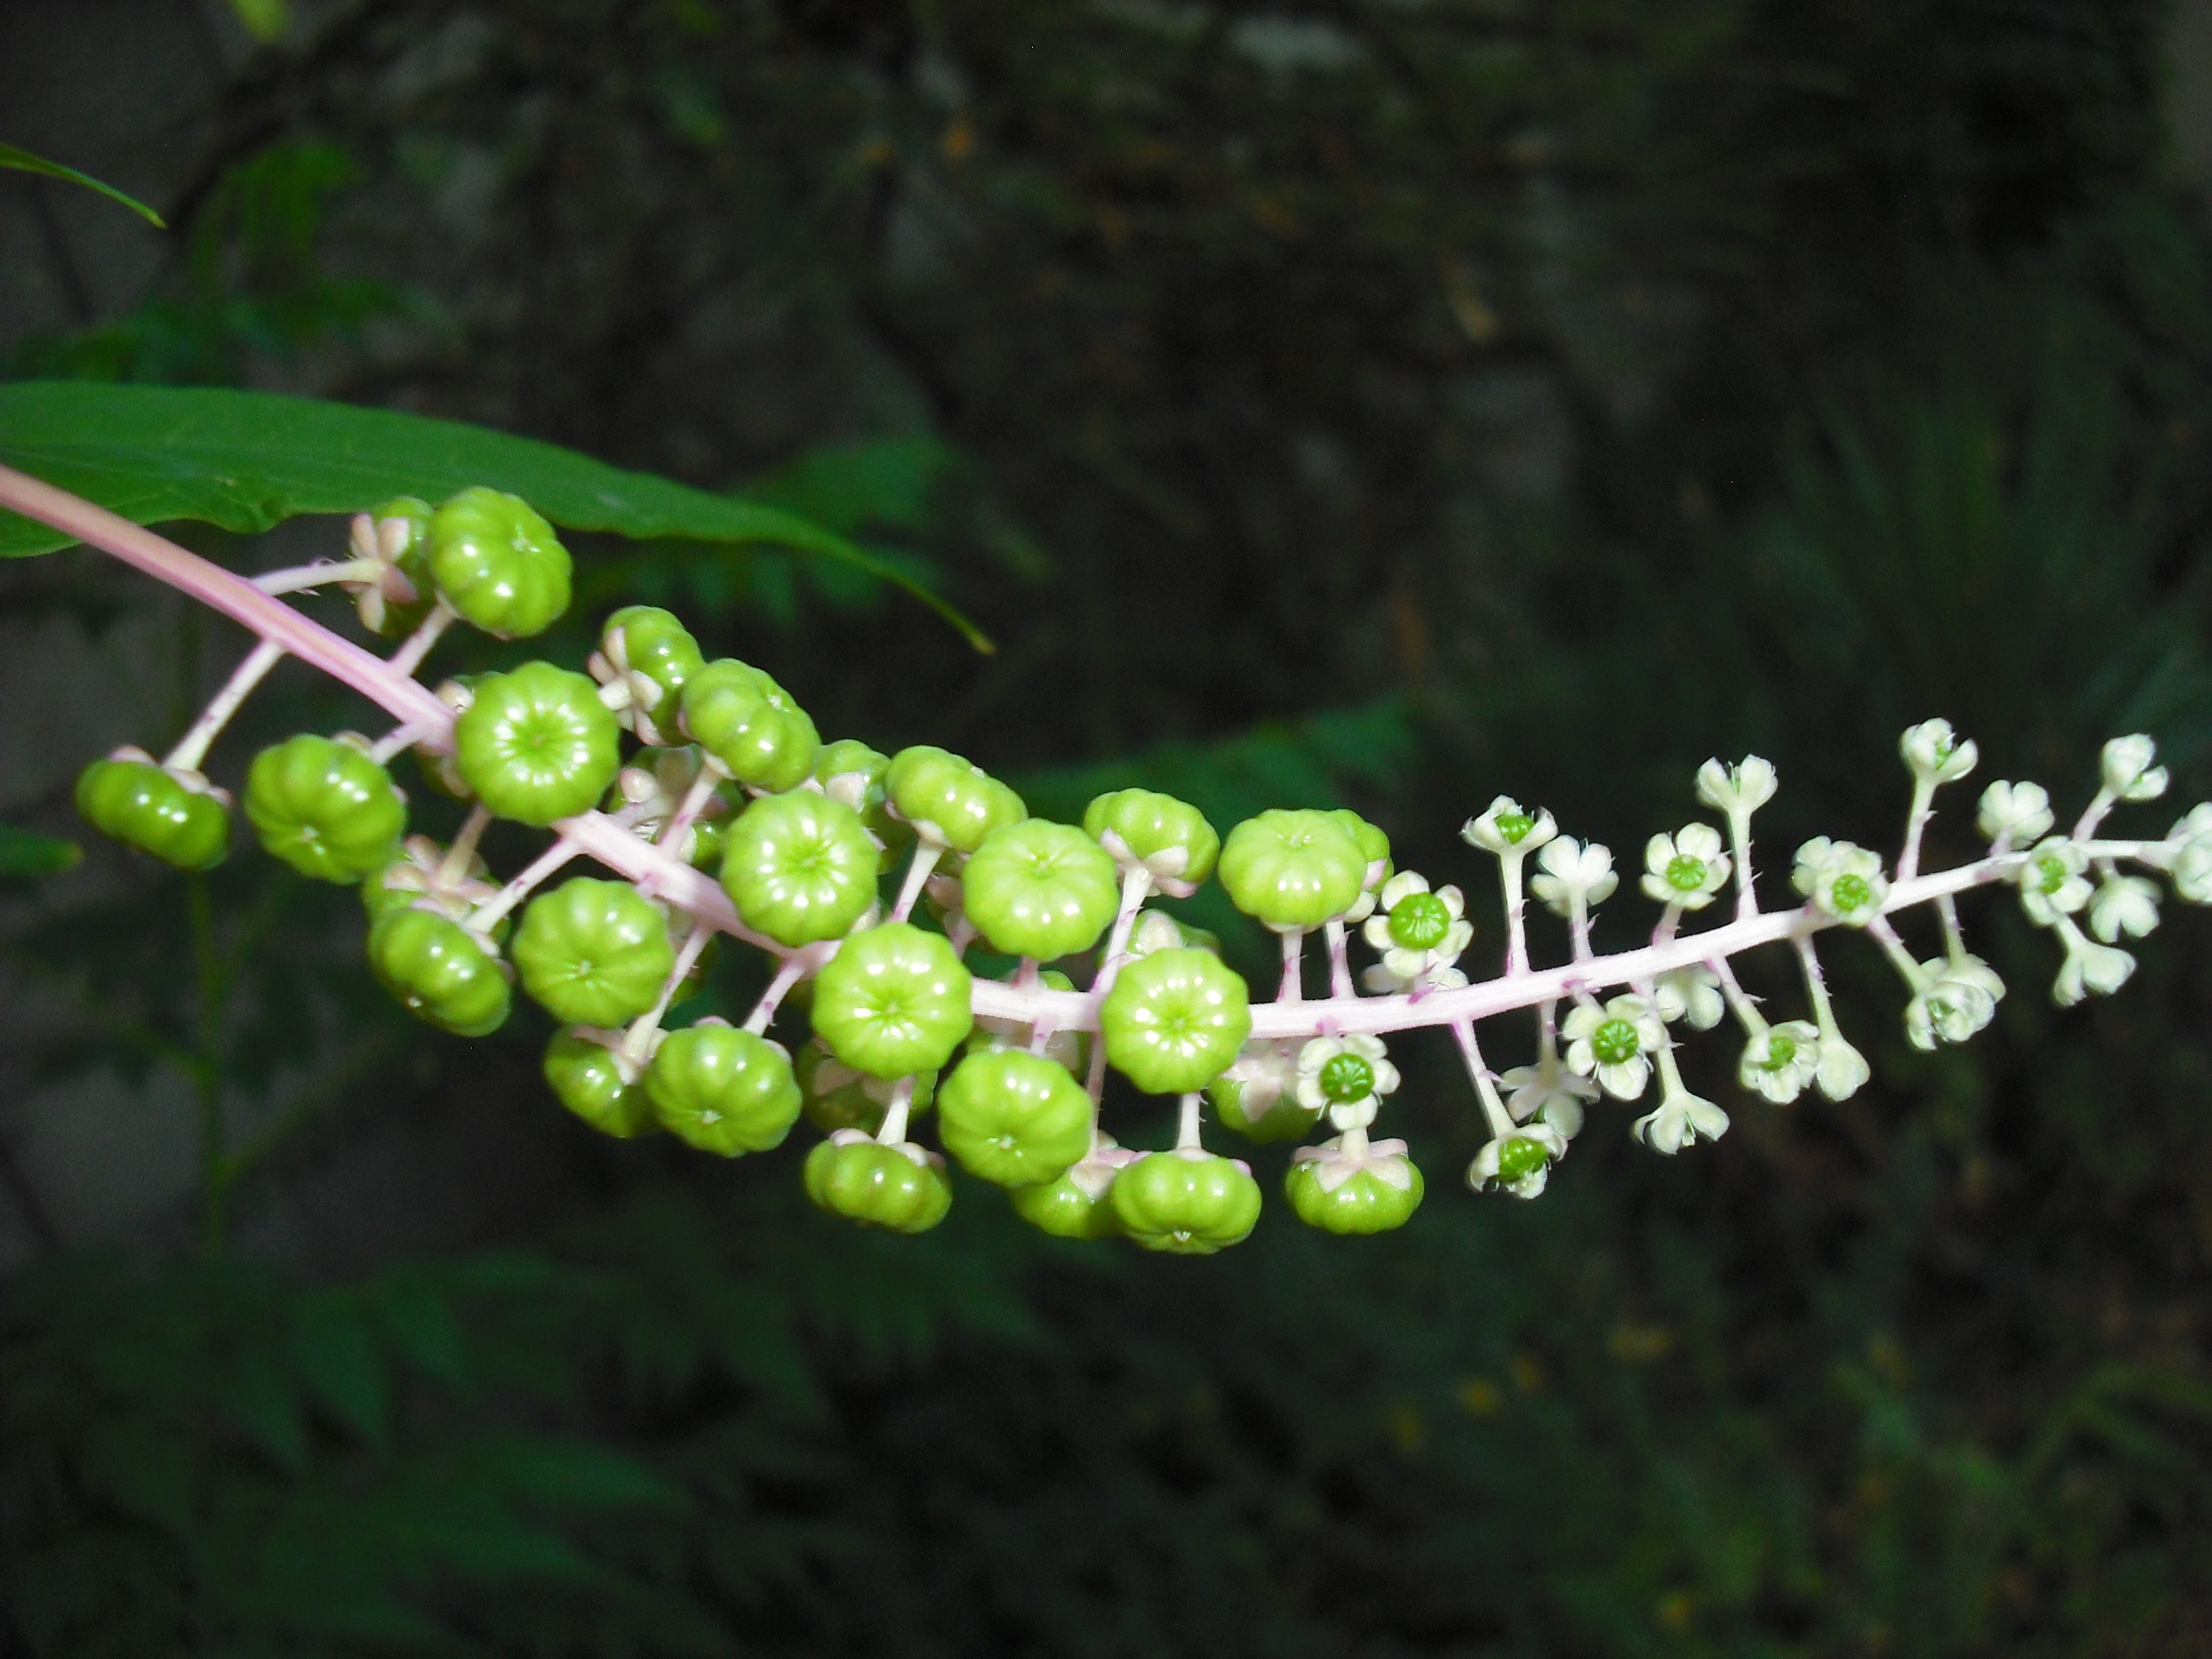
nature, branch, plant, fruit, leaf, flower, food, green, produce, macro, botany, flora, shrub, macro photography, flowering plant, land plant